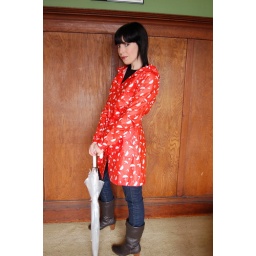
black top- thriftedorange raincoat with white umbrellas- h&amp;amp;mjeans- just u.s.a.boots- dolce vitaclear umbrella- convience store in tokyo